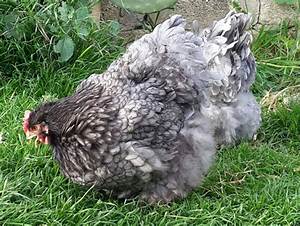
Label: gallina